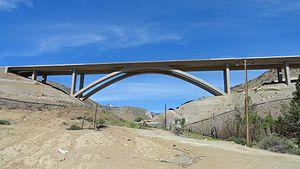
Cet article a pour vocation de présenter une liste de ponts remarquables aux États-Unis, soit par leurs caractéristiques dimensionnelles, soit par leur intérêt architectural ou historique.